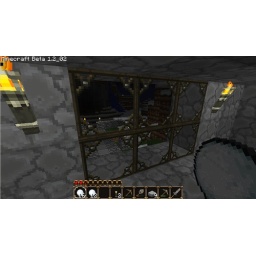
The view from the 1st floor window right above my First Base's main door.